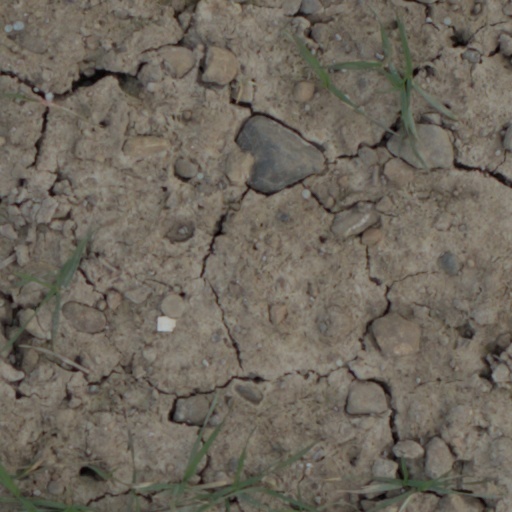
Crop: wheat